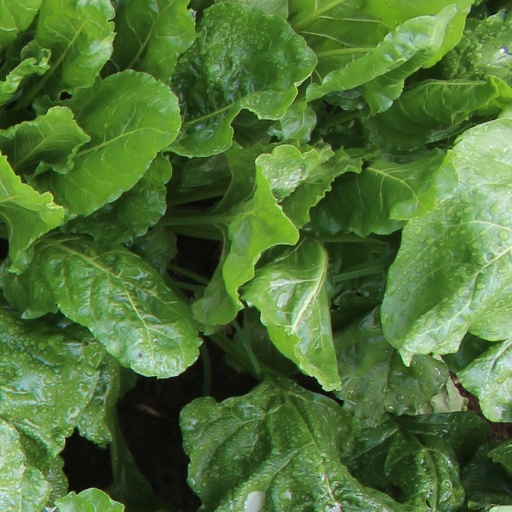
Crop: sugar beet